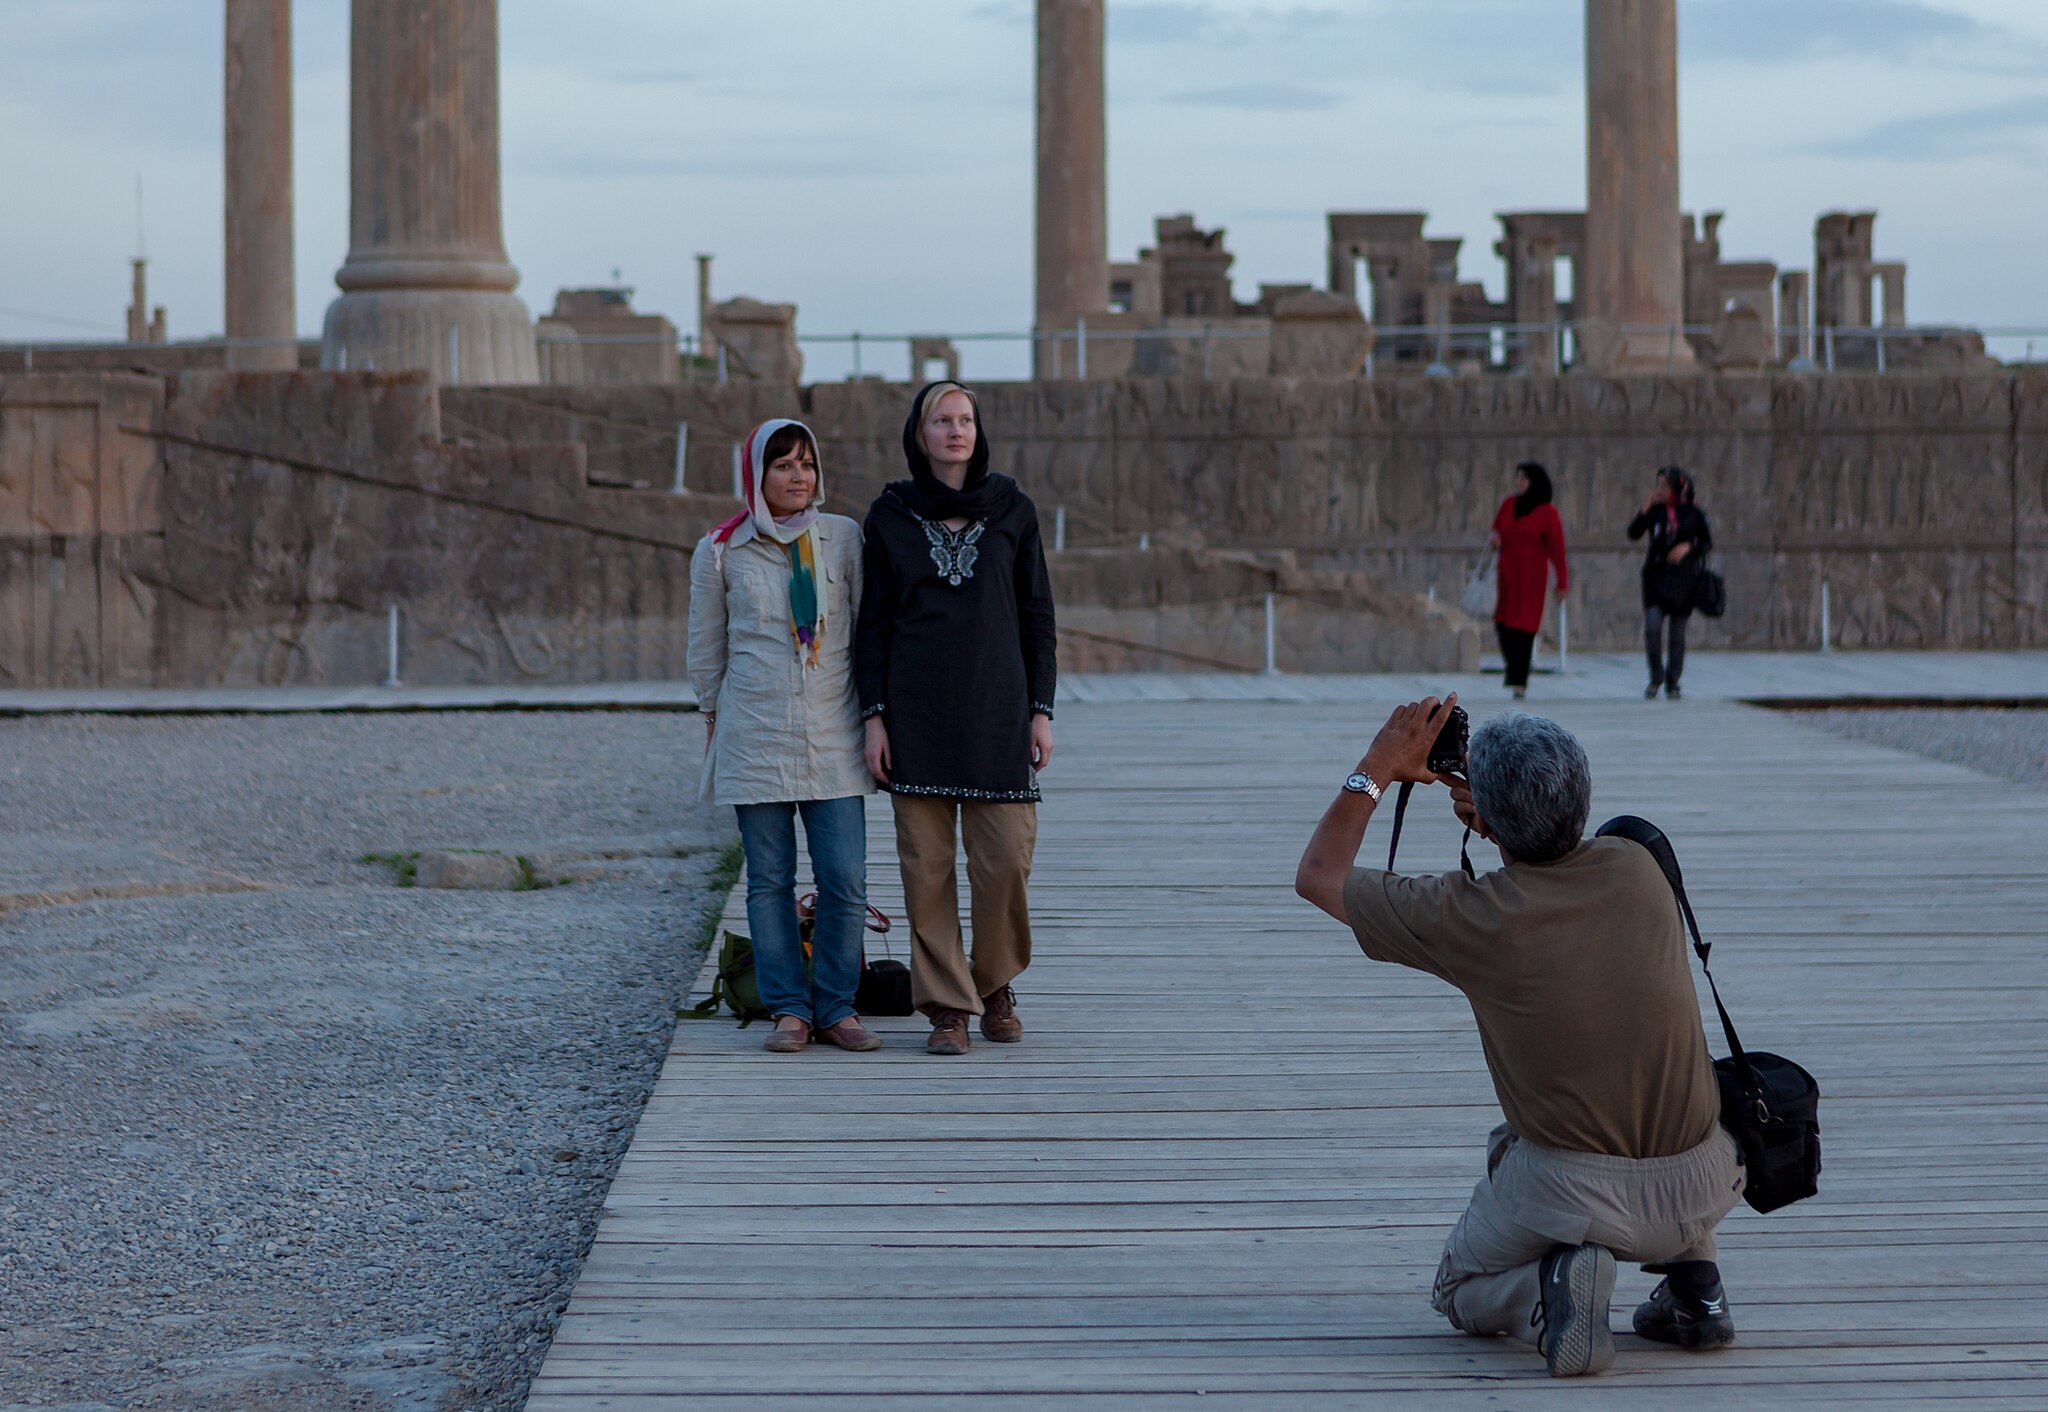
Title: History History Travel from Shiraz to Isfahan, Iran (26376450197)
Description: Persepolis, Shiraz, Iran Persepolis was the ceremonial capital of the Achaemenid Empire (ca. 550–330 BC). It is situated 60 km northeast of the city of Shiraz in Fars Province, Iran. The earliest remains of Persepolis date back to 515 BC. It exemplifies the Achaemenid style of architecture. UNESCO declared the ruins of Persepolis a World Heritage Site in 1979. (Wikipedia)
Date: 2011-04-20 19:24
Categories: Files with coordinates missing SDC location of creation, Files uploaded by OceanAtoll, Flickr images reviewed by FlickreviewR 2, 2011 in Persepolis, People in Persepolis, Files from ninara Flickr stream